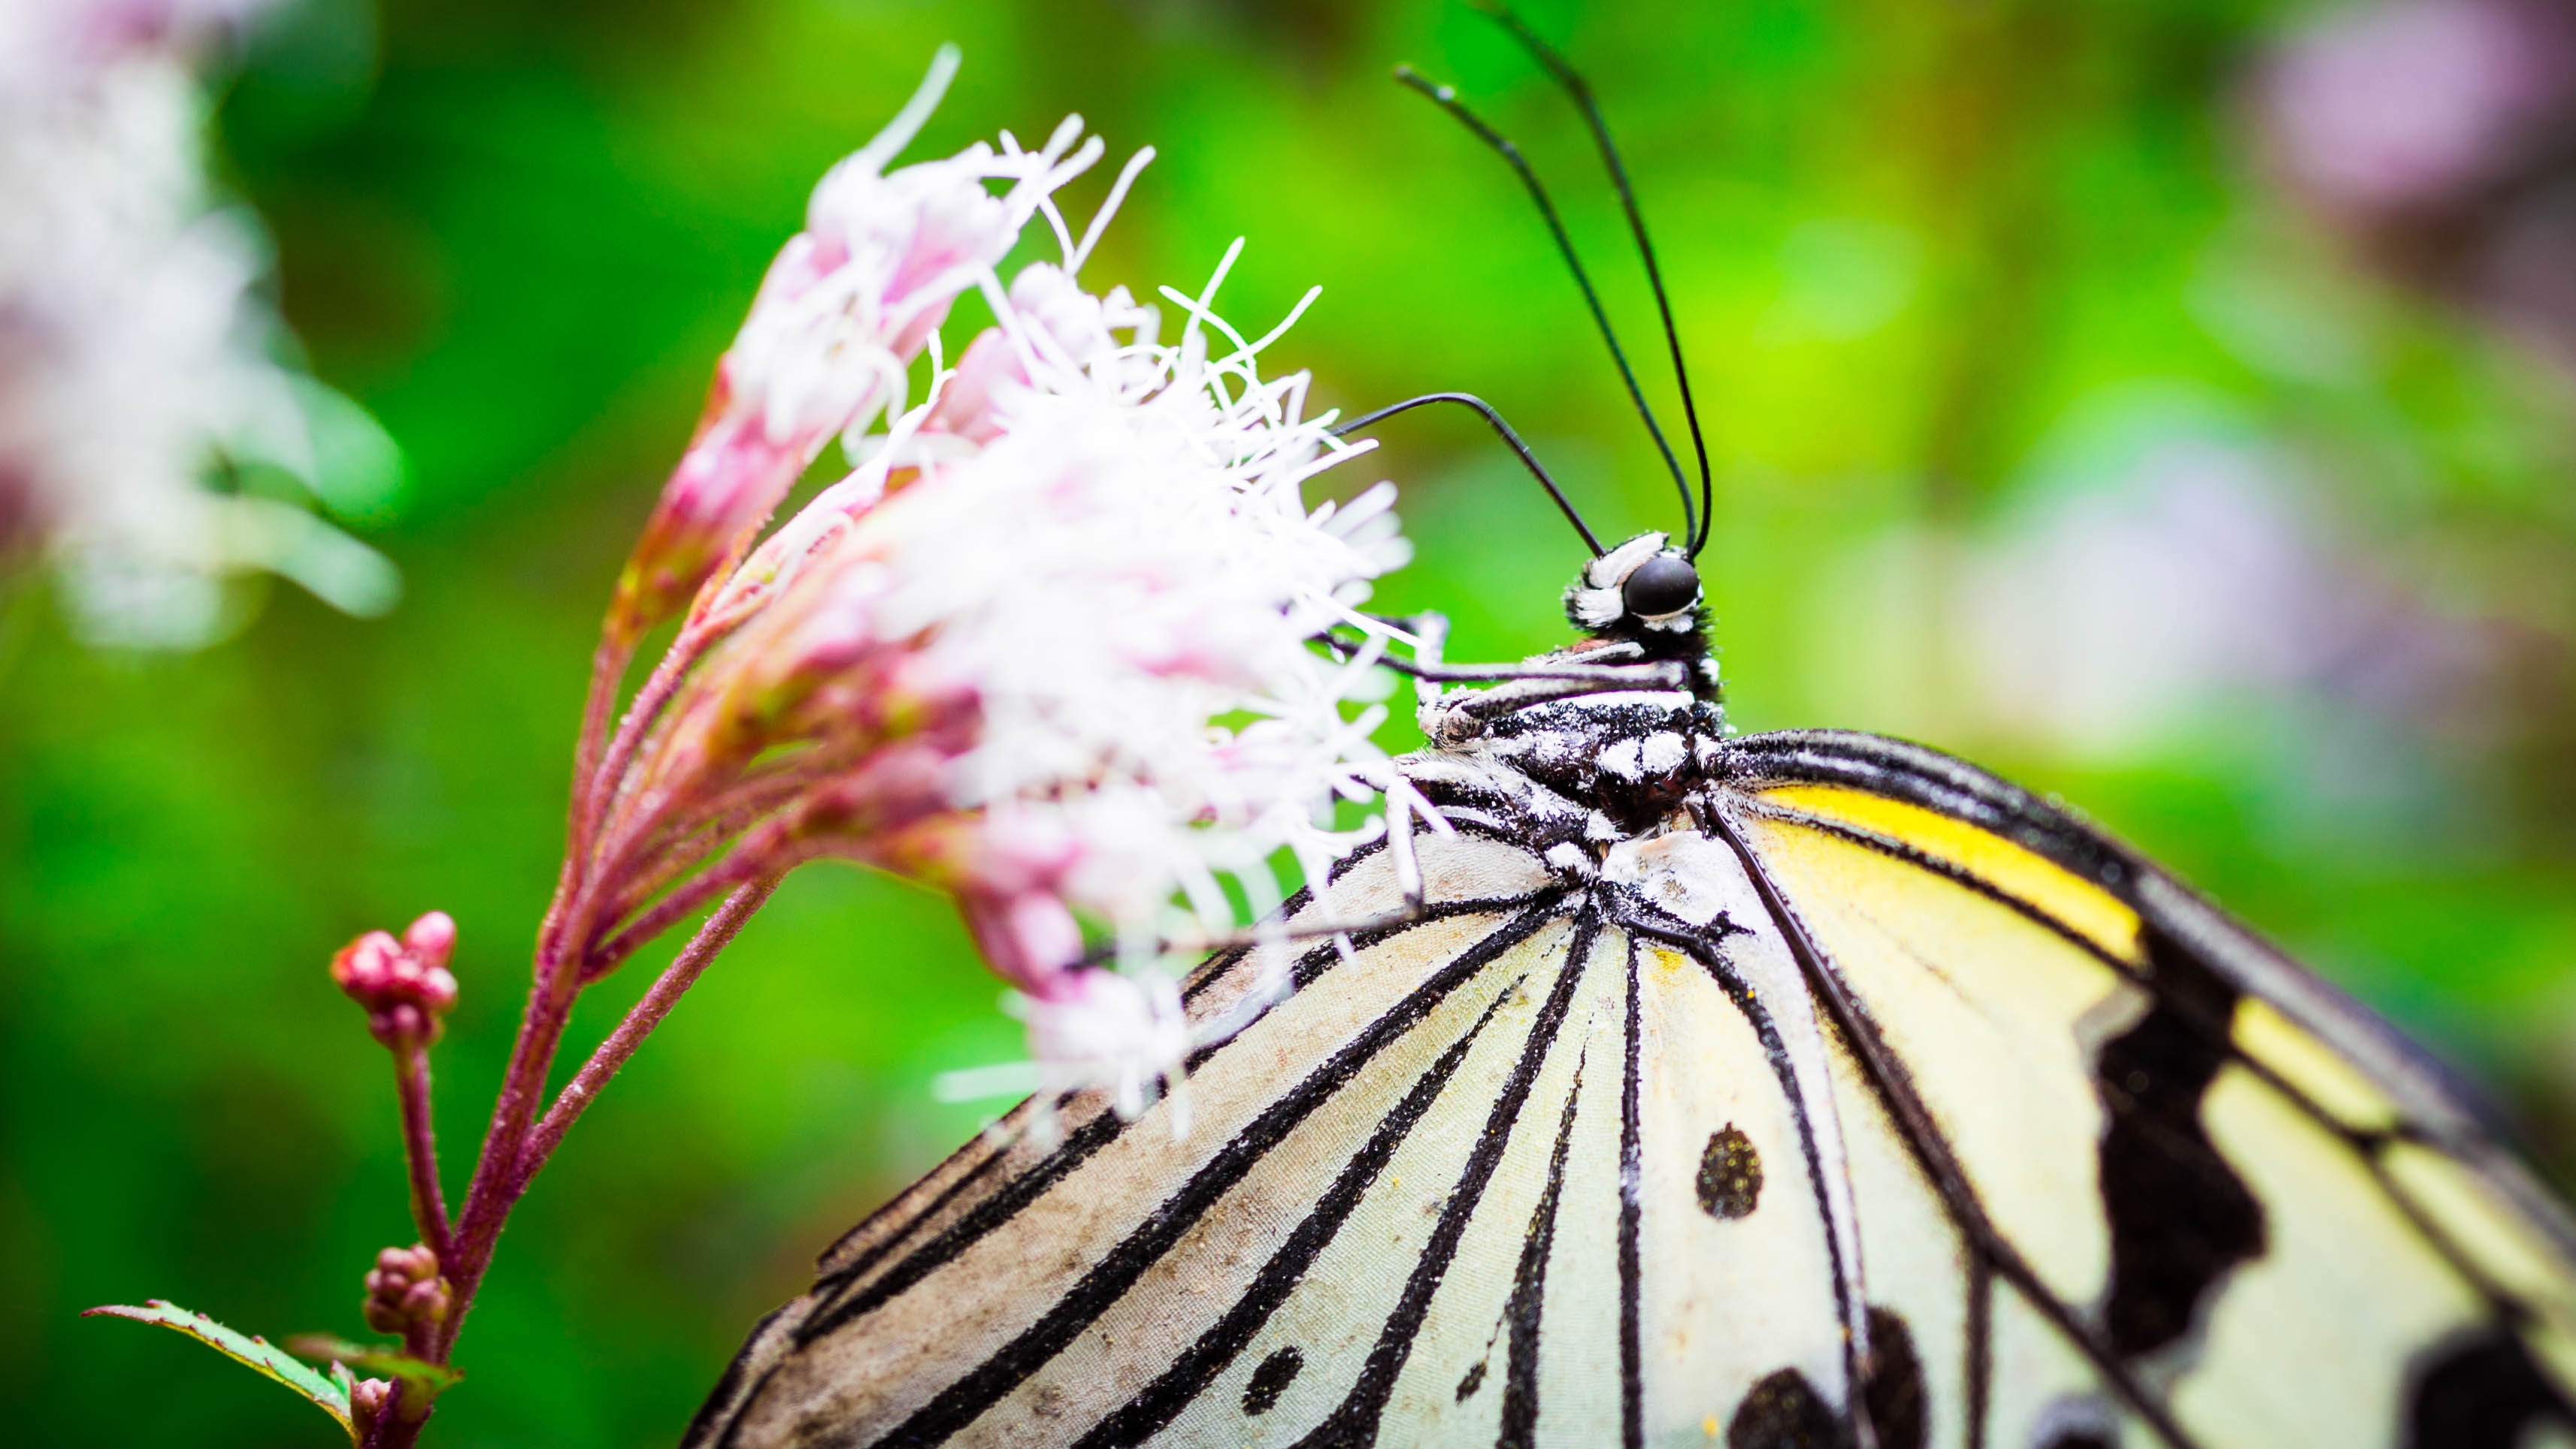
nature, branch, photography, leaf, flower, wildlife, green, insect, botany, butterfly, flora, fauna, invertebrate, close up, monarch butterfly, nectar, macro photography, arthropod, pollinator, moths and butterflies, minoo, insectarium